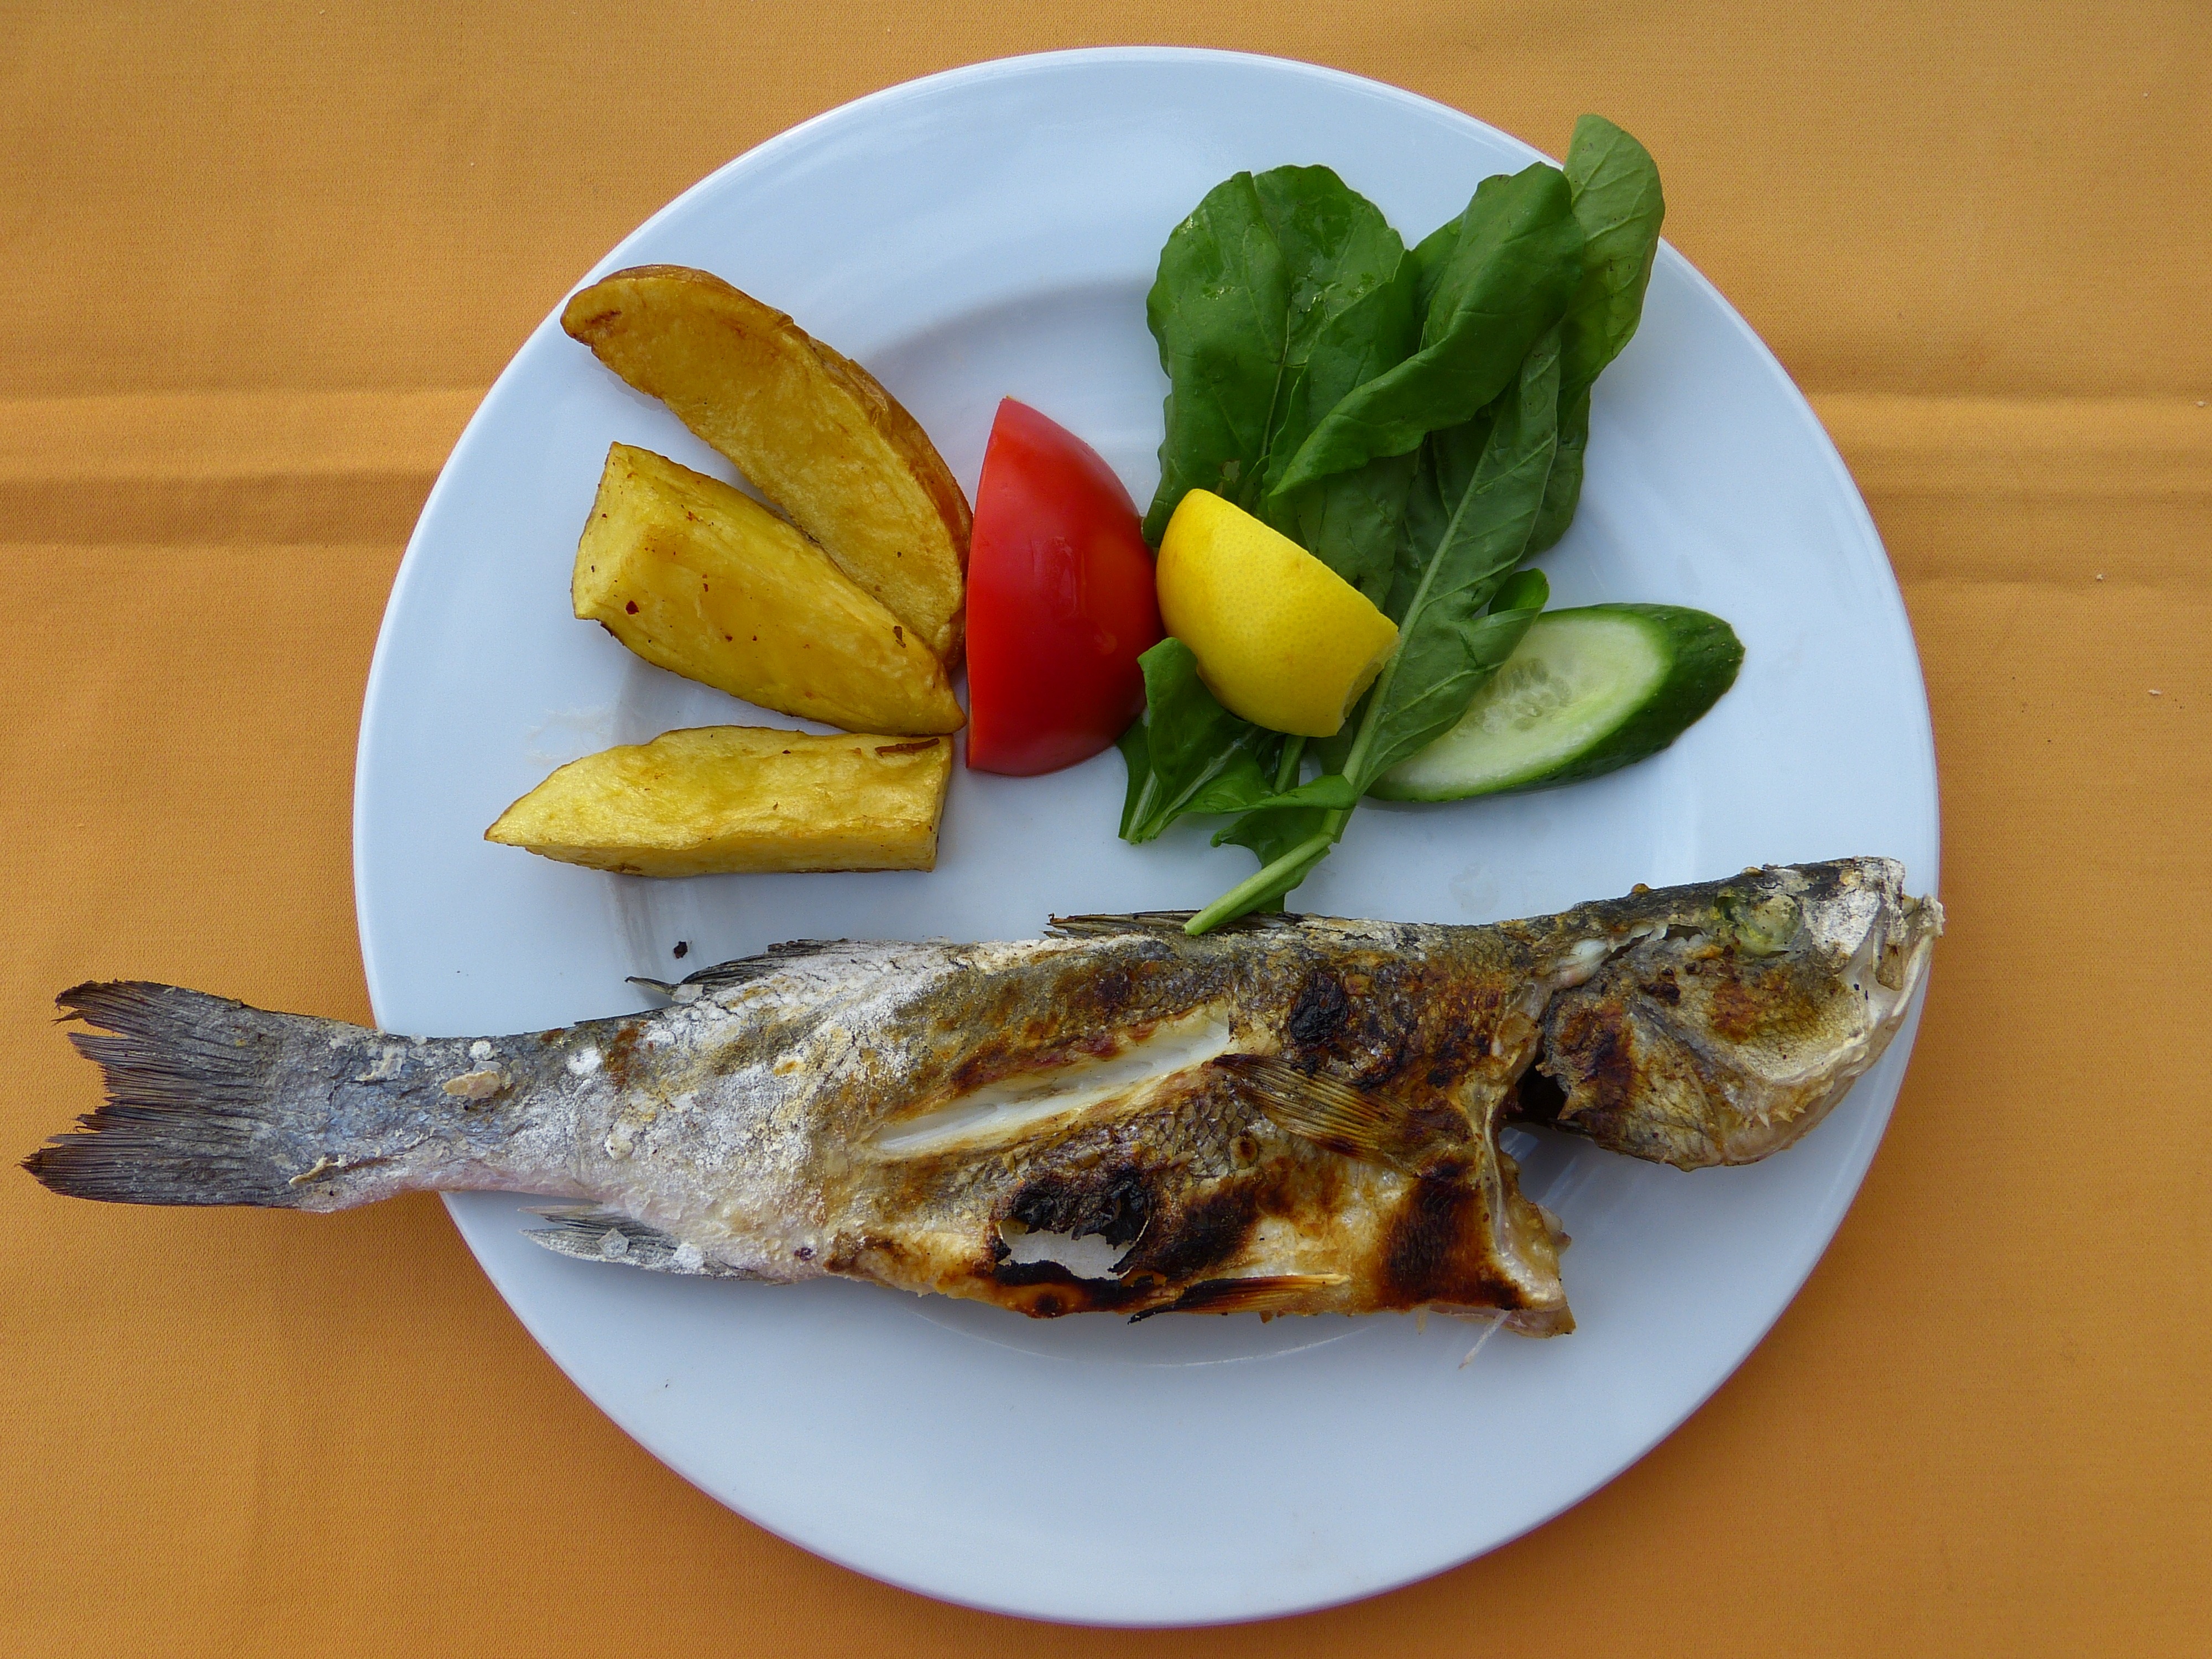
dish, meal, food, salad, produce, vegetable, plate, seafood, fish, eat, lunch, cuisine, delicious, lemon, tomato, deco, sardine, dinner, cucumber, potatoes, potato corners, forage fish